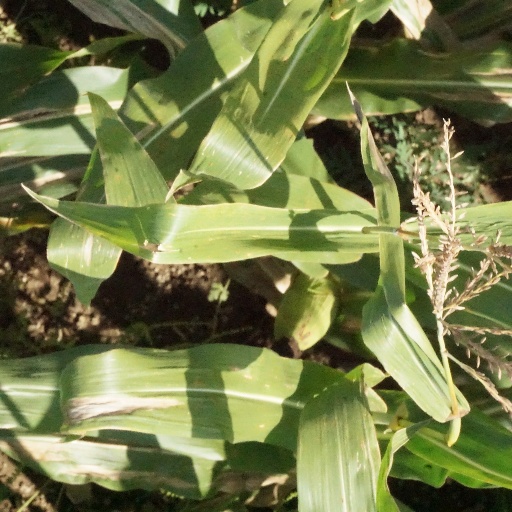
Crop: maize; corn